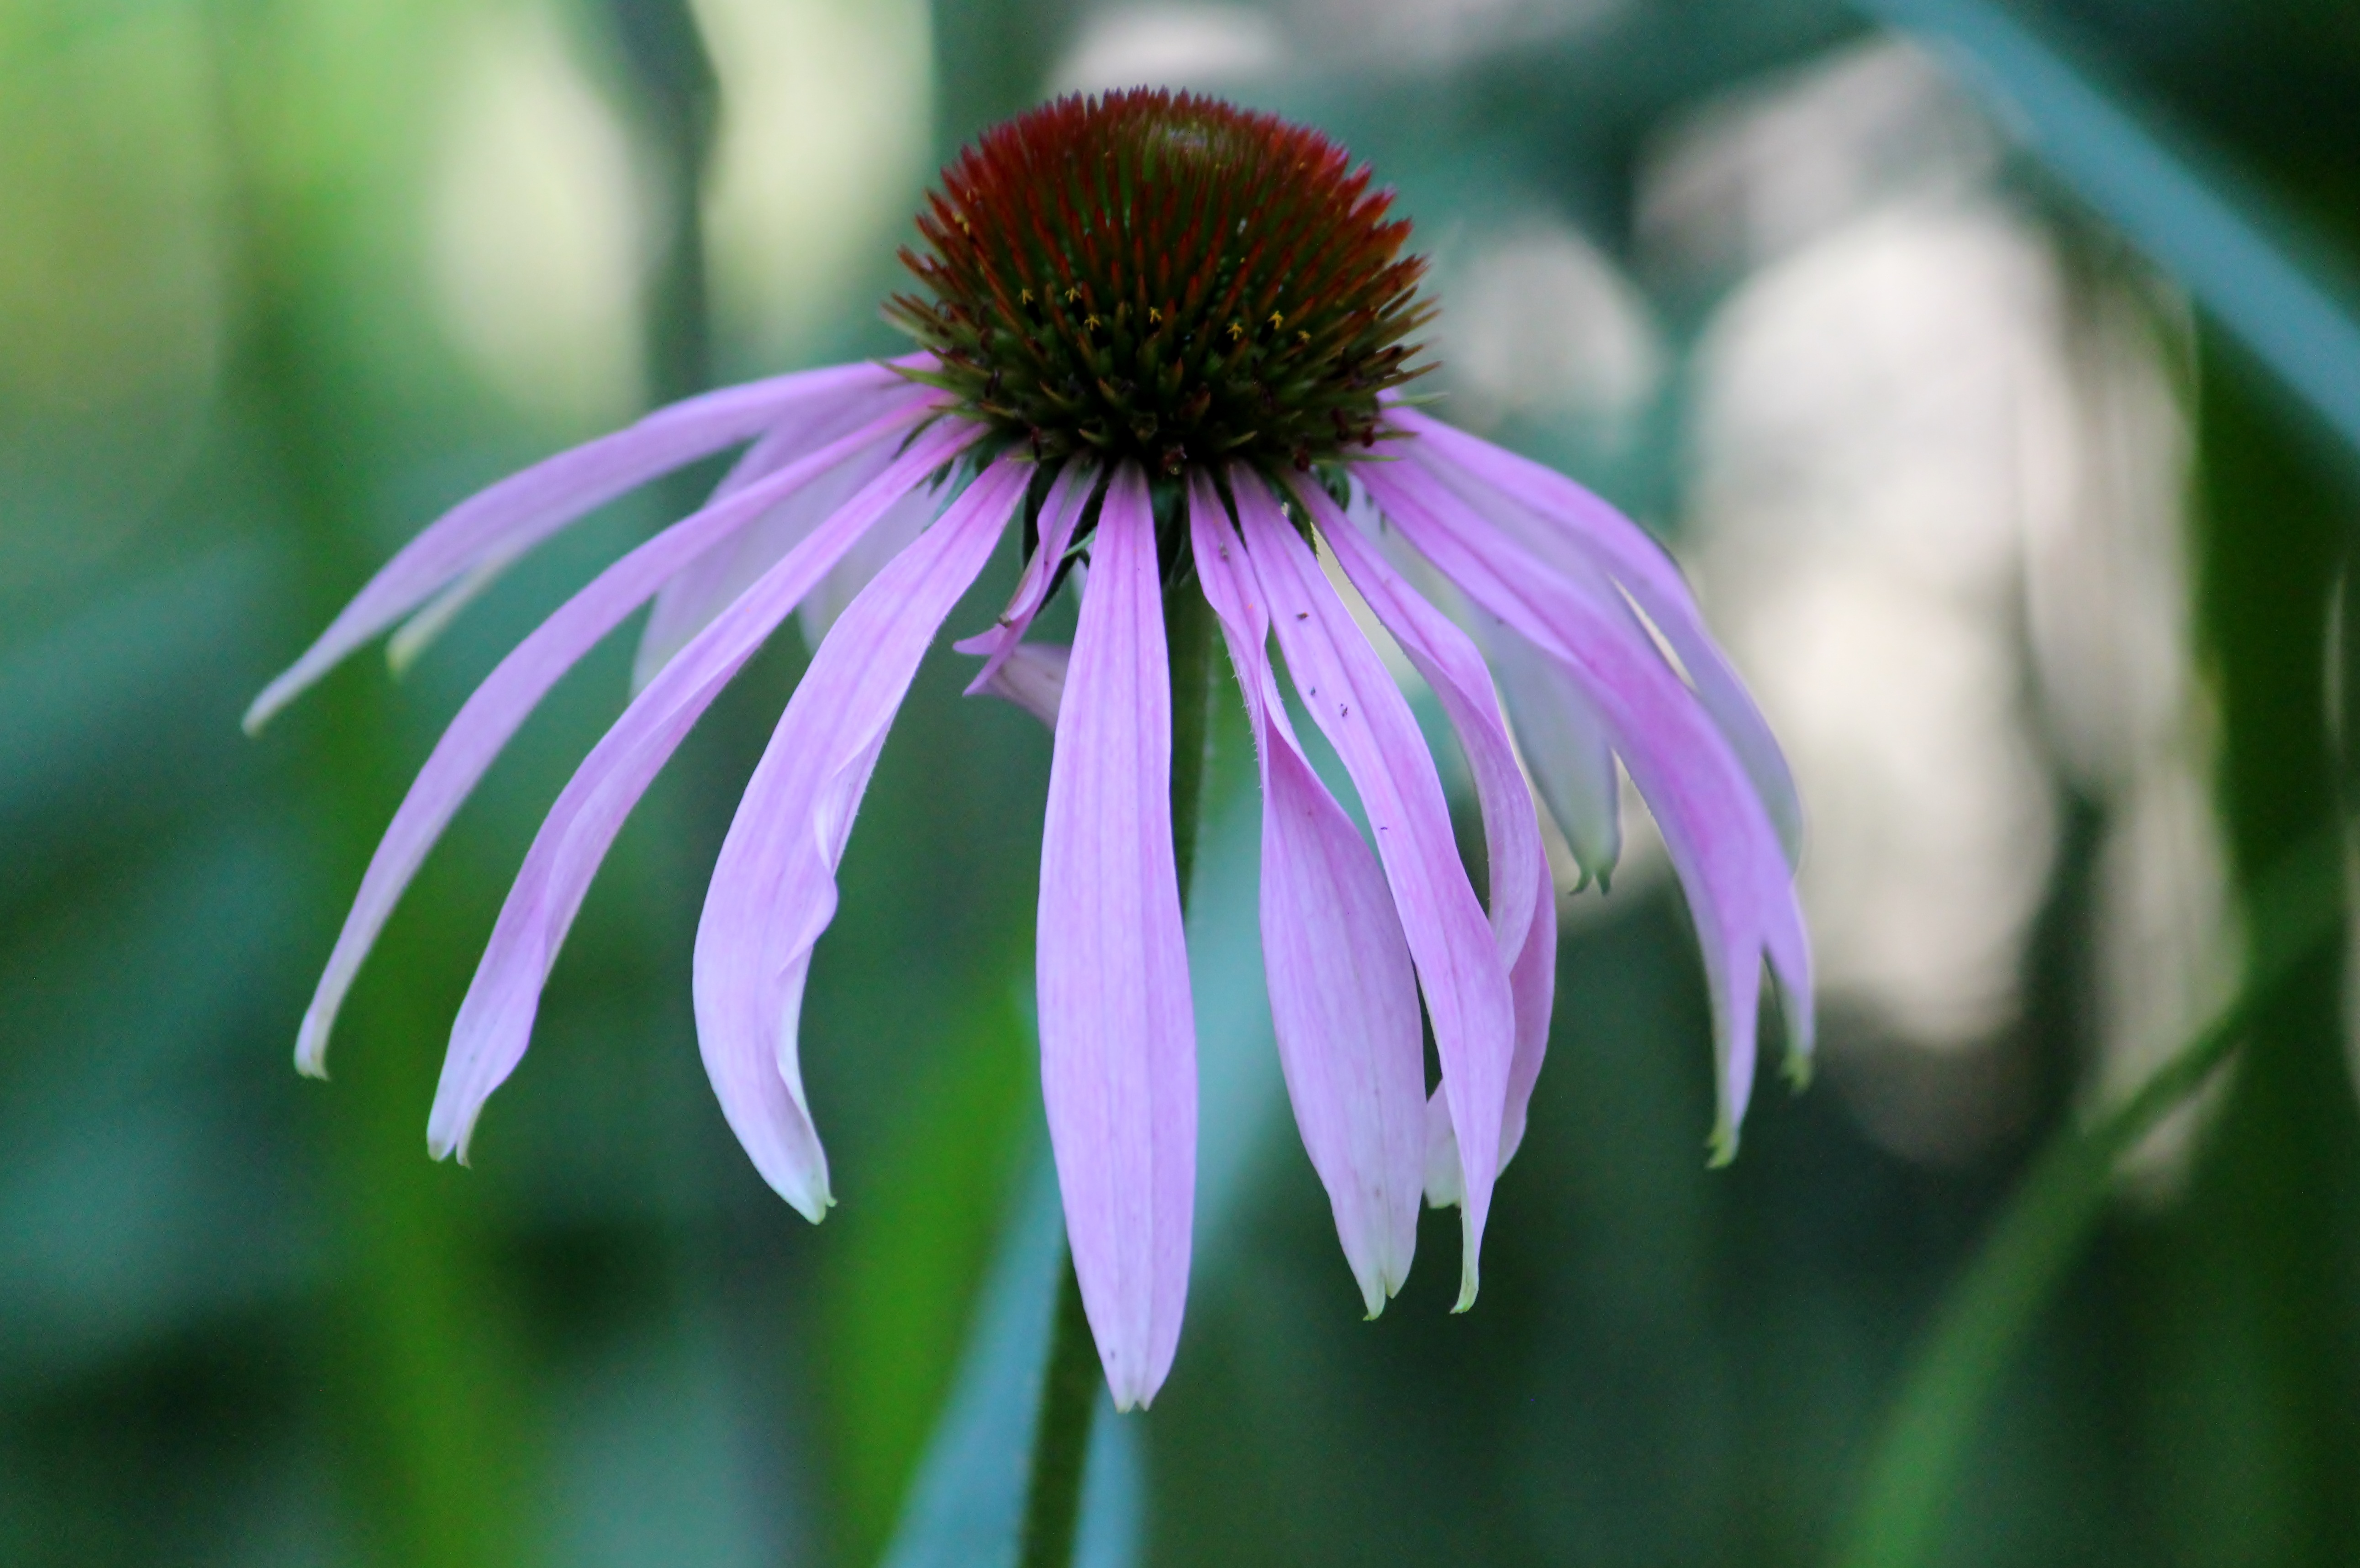
nature, blossom, plant, photography, meadow, leaf, flower, purple, petal, bloom, summer, daisy, green, botany, garden, close, flora, wild flower, wildflower, close up, pointed flower, pastel, petals, aster, coneflower, tender, macro photography, inflorescence, flowering plant, daisy family, pink daisy, plant stem, land plant